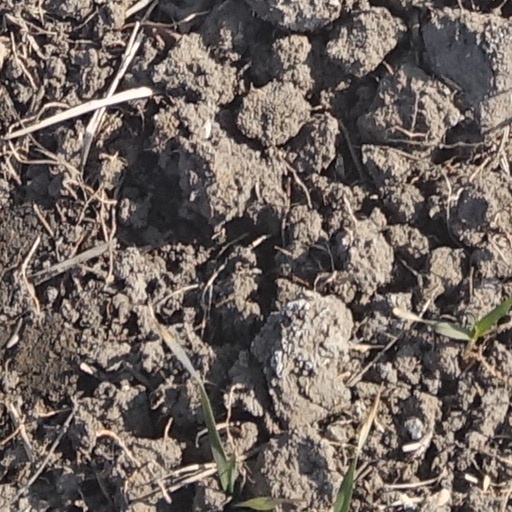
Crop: wheat